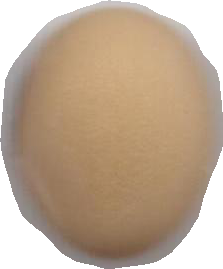
Variety: Anjasmoro